Near Fakenham plaque

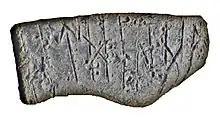
Detail of the runic inscription of the plaque.

The plaque is made of lead, weighing approximately 8 g and measuring approximately 3 cm along its longest side. One face has a single nail hole and bears a carving that has been noted to resemble a human-like mask with a pair of pointed eyes.